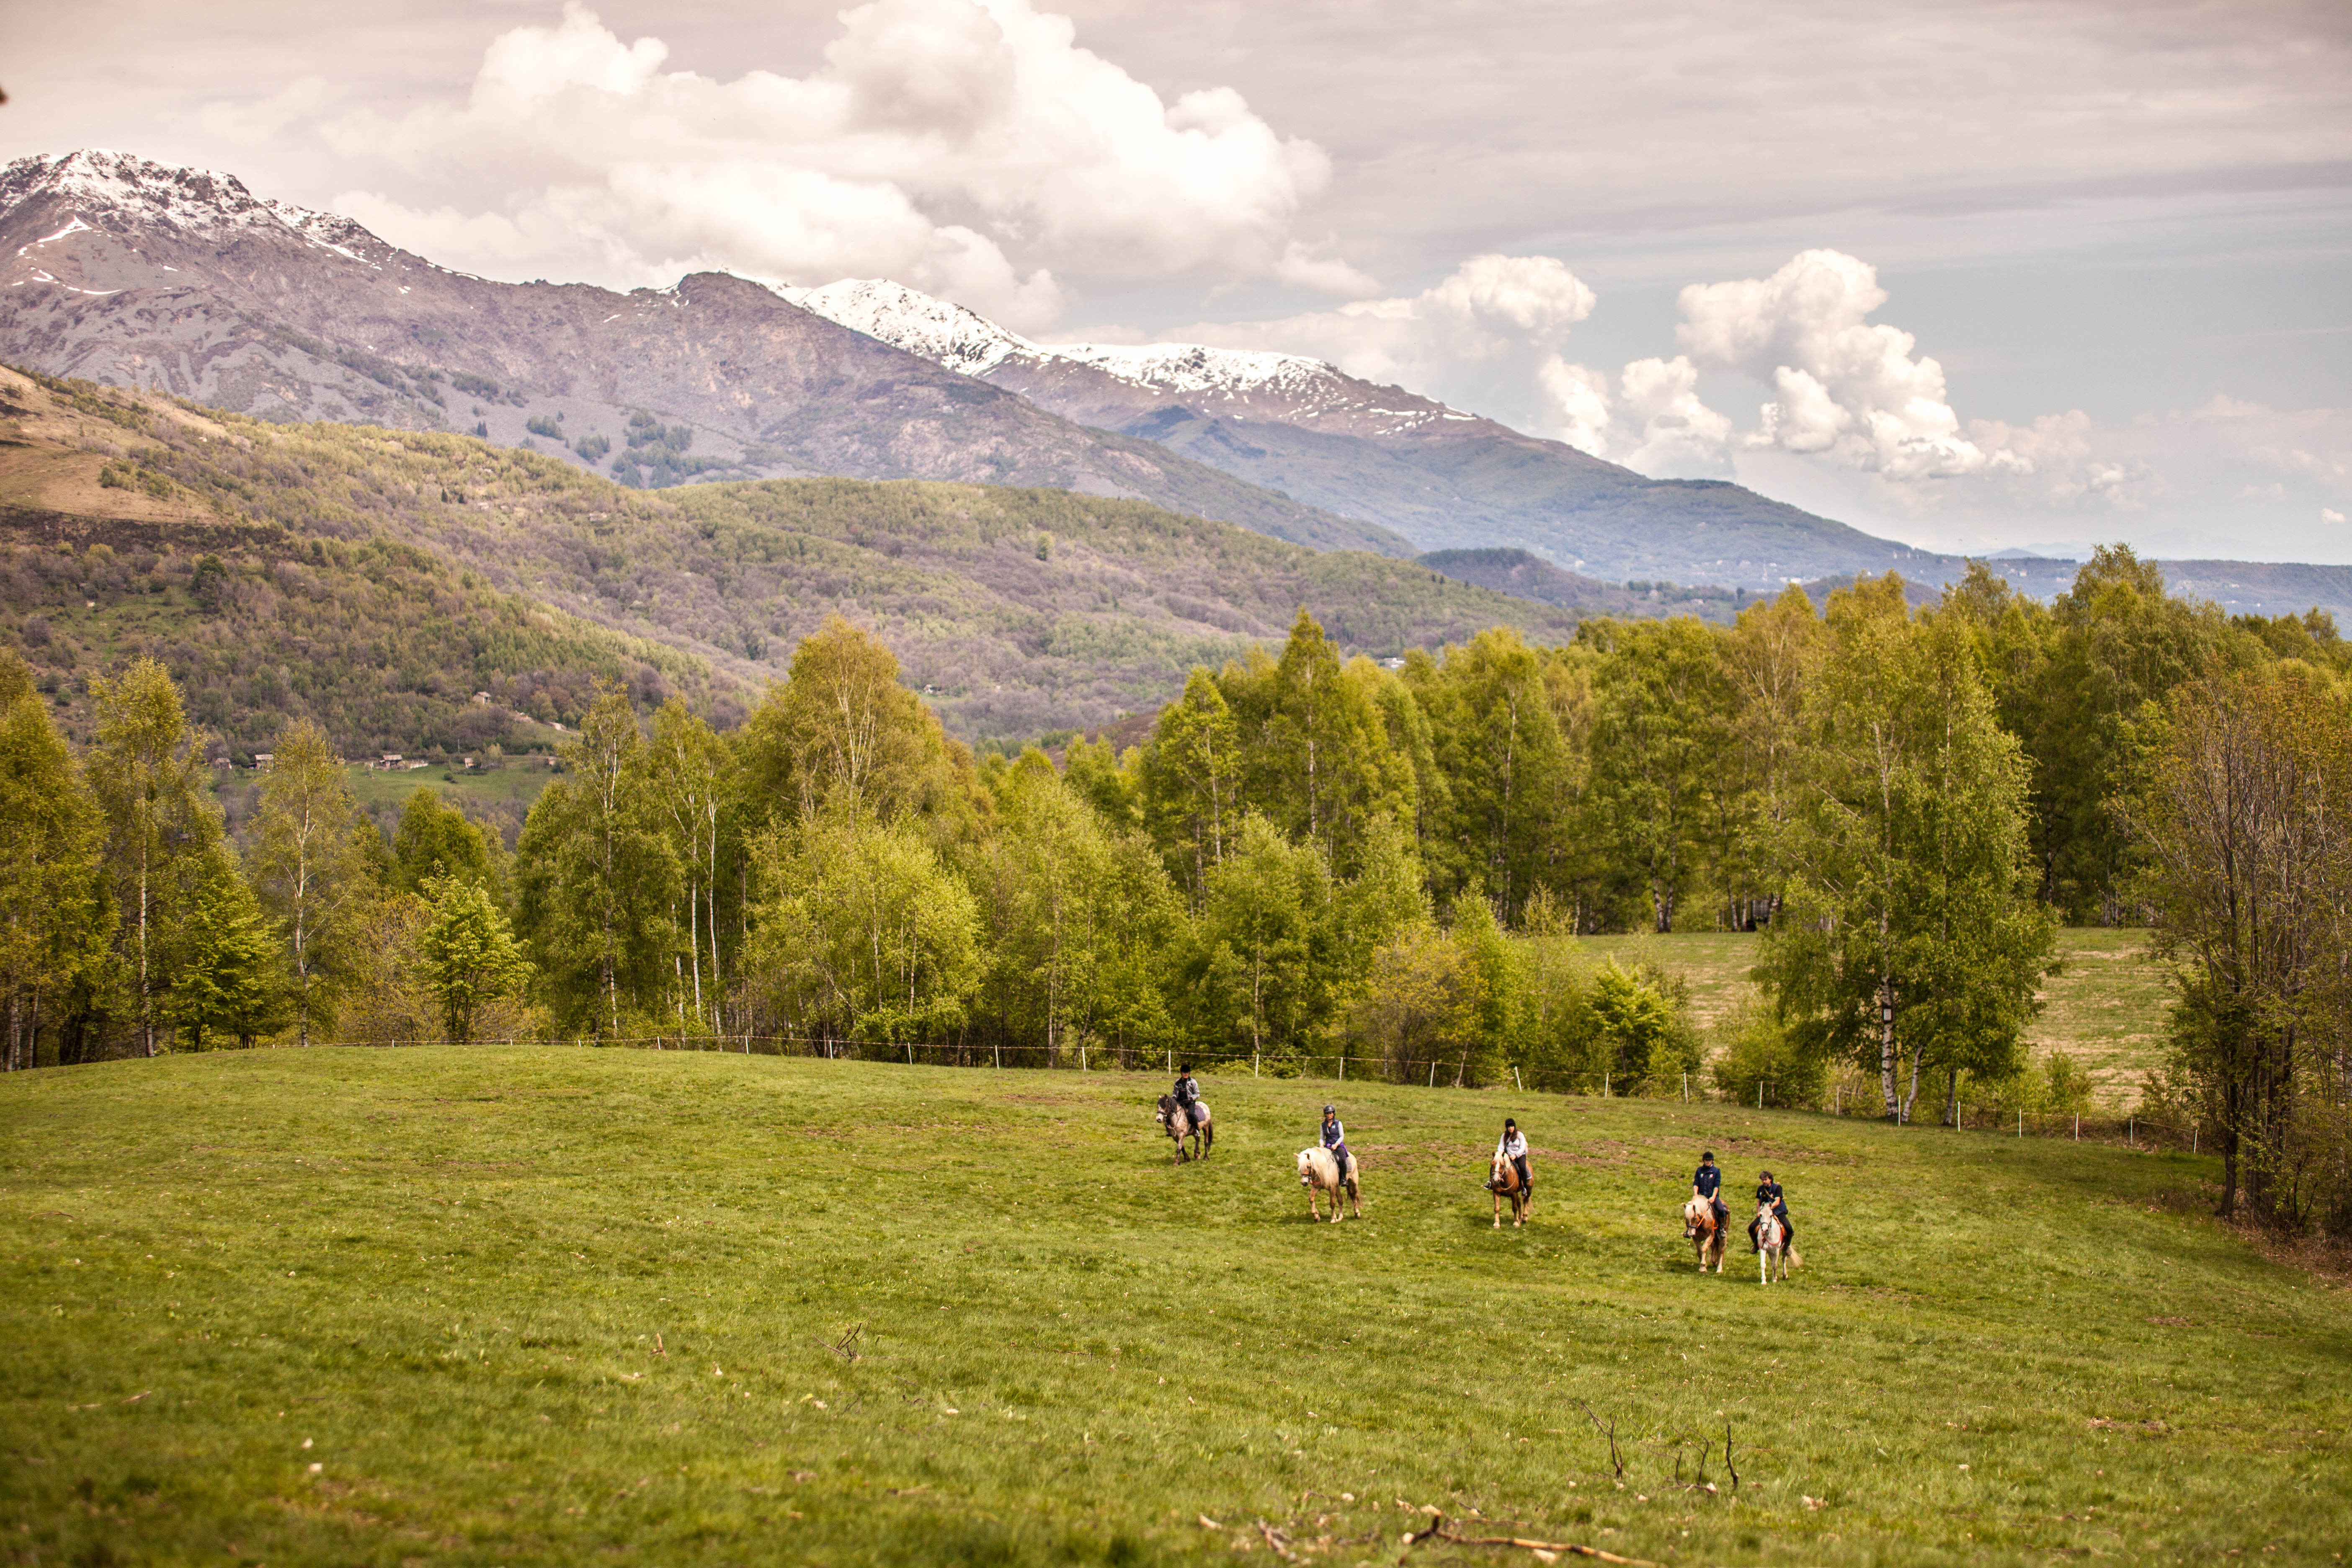
landscape, tree, nature, grass, wilderness, walking, mountain, people, meadow, hill, lake, valley, mountain range, rider, pasture, autumn, italy, ride, highland, ridge, riding, horses, trekking, mountains, alps, grassland, animals, plateau, fell, habitat, loch, poney, rural area, natural environment, geographical feature, mountainous landforms, valchiusella, chiusella valley